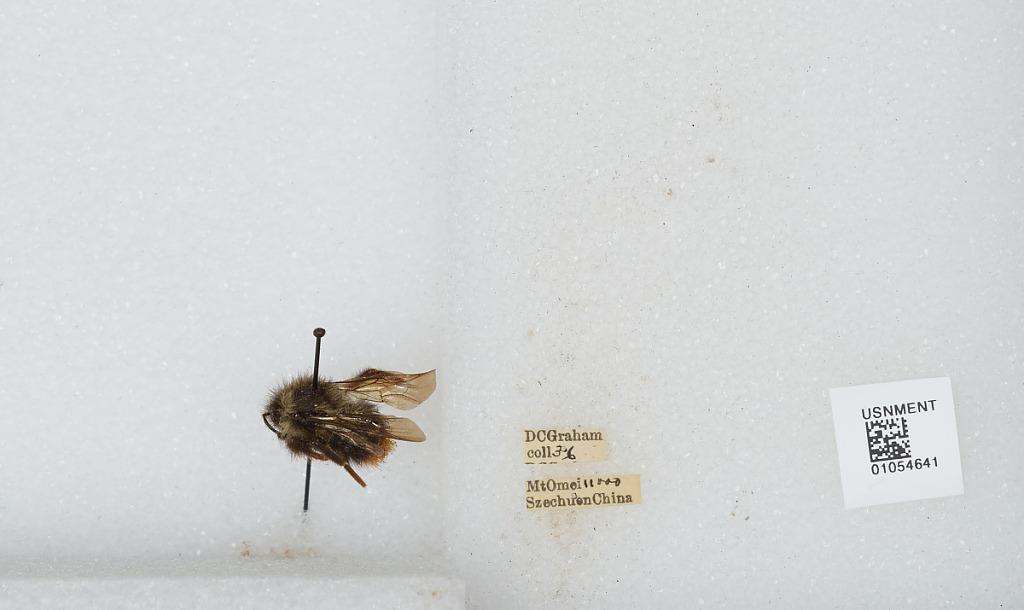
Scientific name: Bombus sp.
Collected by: D. Graham
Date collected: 1936--
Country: China
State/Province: Sichuan
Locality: Mt Emei